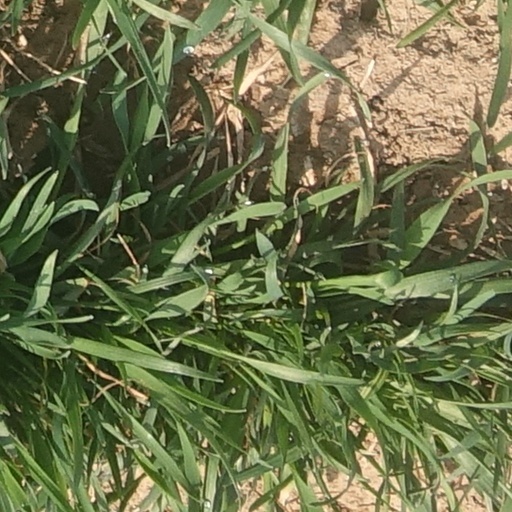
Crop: wheat